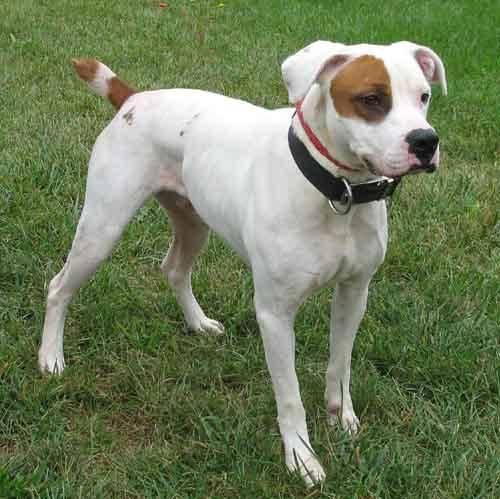
dog